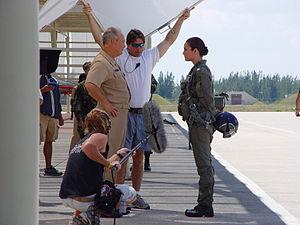
Denise Quiñones, née le 9 septembre 1980 à Ponce, est un mannequin et une actrice portoricaine, qui a été couronnée Miss Univers 2001.